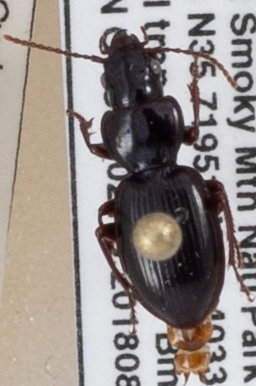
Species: Cyclotrachelus freitagi
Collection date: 2018-08-07
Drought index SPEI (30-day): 1.69
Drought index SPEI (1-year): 0.88
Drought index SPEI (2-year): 0.17